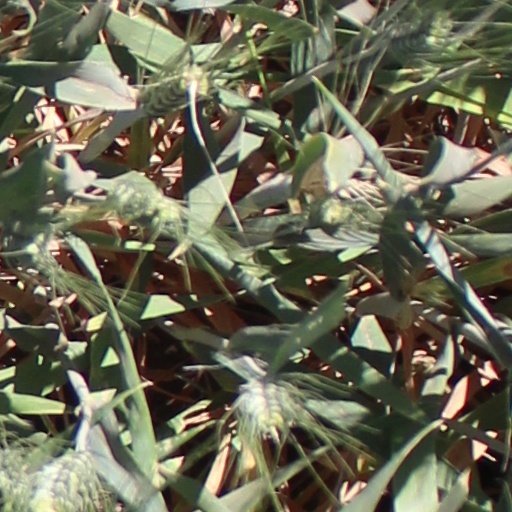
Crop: wheat